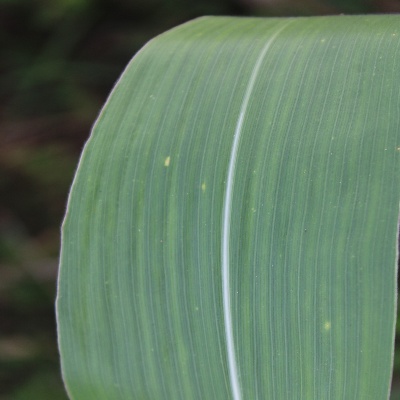
Crop: Maize
Condition: leaf spot